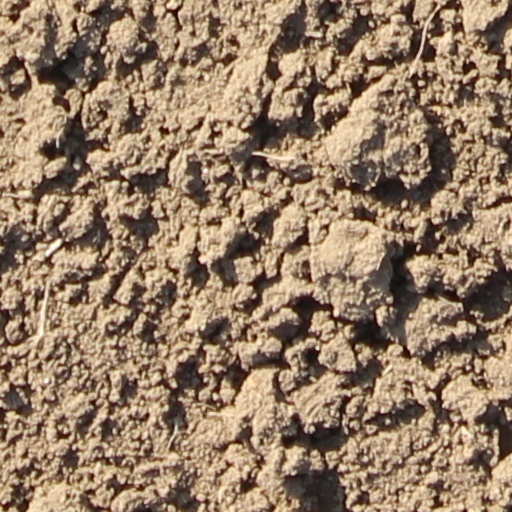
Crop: wheat